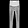
Label: Trouser